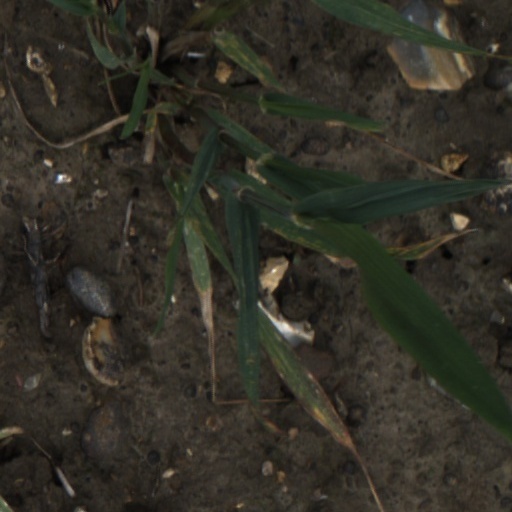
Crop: wheat